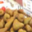
Label: pear